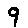
Label: 9